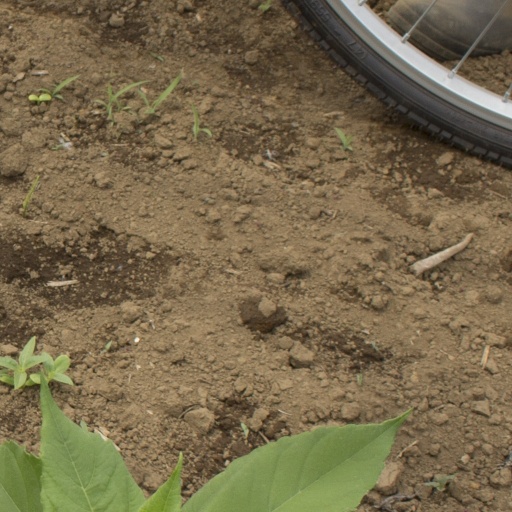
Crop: Jerusalem artichoke